Museo Regional de la Ceramica, Tlaquepaque

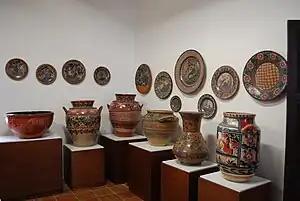
One of the display areas in the museum

The Museo Regional de la Cerámica (Regional Ceramic Museum) in Tlaquepaque, Jalisco, Mexico is located on Independencia Street in the center of the city. The museum is one of two main ceramics museums in the city, with the other being the Pantaleon Panduro Museum . It was established in 1954 to preserve and promote indigenous handcrafts of Jalisco, especially the state’s ceramic tradition. The emphasis is still on ceramics but the museum also has a room dedicated to Huichol art and holds events related to various types of indigenous crafts and culture.